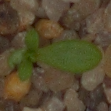
Label: scentless_mayweed